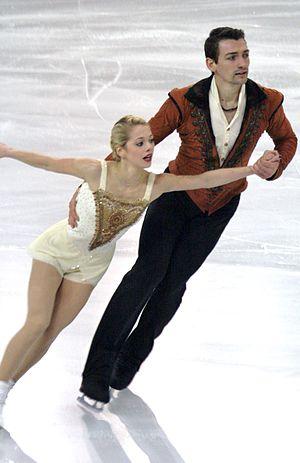
Chris Knierim, né le 5 novembre 1987 à Tucson, est un patineur américain de couple. Avec sa partenaire et épouse Alexa Scimeca Knierim avec lequel il patine depuis 2012, il est notamment médaillée de bronze aux championnats des quatre continents 2014 et d'argent aux championnats des quatre continents 2016. Il est médaillé de bronze par équipe aux Jeux olympiques d'hiver de 2018.
Alexa Scimeca Knierim, née le 10 juin 1991 est une patineuse américaine de couple. Avec son partenaire et mari Chris Knierim avec laquelle elle patine depuis 2012, elle est notamment médaillée de bronze aux championnats des quatre continents 2014 et d'argent aux championnats des quatre continents 2016. Elle est championne des États-Unis 2015.